Pope Innocent III

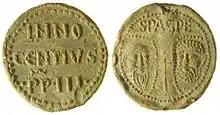
Bulla of Innocent III

As pope, Innocent III began with a very wide sense of his responsibility and his authority. During Innocent III's reign, the papacy was at the height of its powers. He was considered the most powerful person in Europe at the time. In 1198, Innocent wrote to the prefect Acerbius and the nobles of Tuscany expressing his support of the medieval political Sun and Moon allegory. His papacy asserted the absolute spiritual authority of his office, while still respecting the temporal authority of kings.